Sema Ragalai

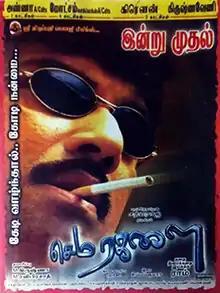
Poster

Sema Ragalai is a 2004 Indian Tamil-language film directed by Ramkumar. The film stars Sathyaraj and Devayani, with Kalabhavan Mani in a pivotal role. The film was released on 16 July 2004.